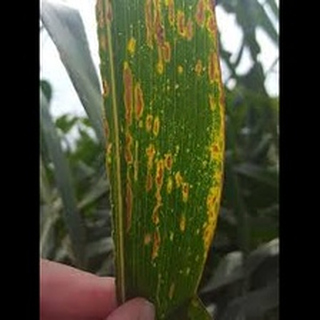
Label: wheat_leaf_blight